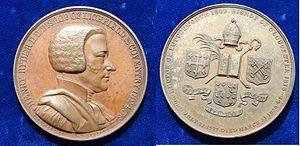
Henry Dudley Ryder est un évêque anglican évangélique anglais bien connu au début du XIXᵉ siècle. Il est le premier évangélique à être élevé à l'épiscopat anglican.